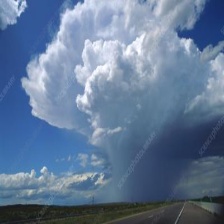
Cloud type: Cumulonimbus